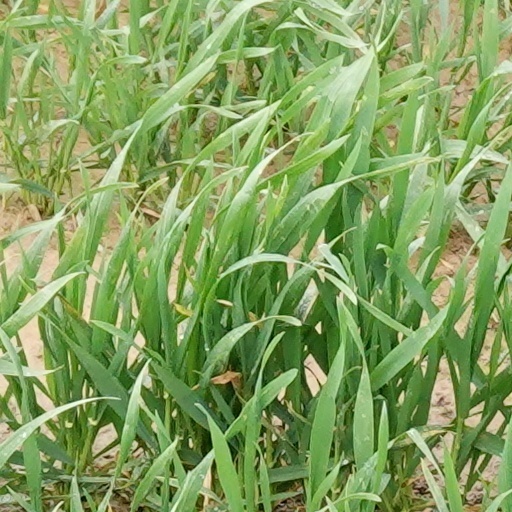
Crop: wheat